French ironclad Dévastation

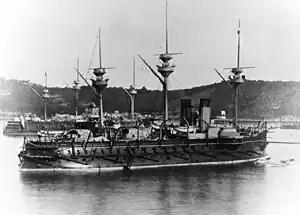
The French fleet at Villefranche-sur-Mer around 1890; is in the foreground, with "Dévastation" behind

The keel for "Dévastation" was laid down in Toulon 20 December 1875, and she was launched on 19 August 1879. The ship was placed in limited commission for sea trials in October 1881, and on full commission for active service on 15 July 1882. During her trials, her crew found the vessel difficult to steer, owing to the combination of a single rudder and two propellers and her flat bottom. She proved to be a stable gun platform, however. Between December 1882 and June 1883, hydraulic mountings for the main battery guns were installed to make them easier for the crew to work. The ship finally joined the main French fleet on 31 January 1885.